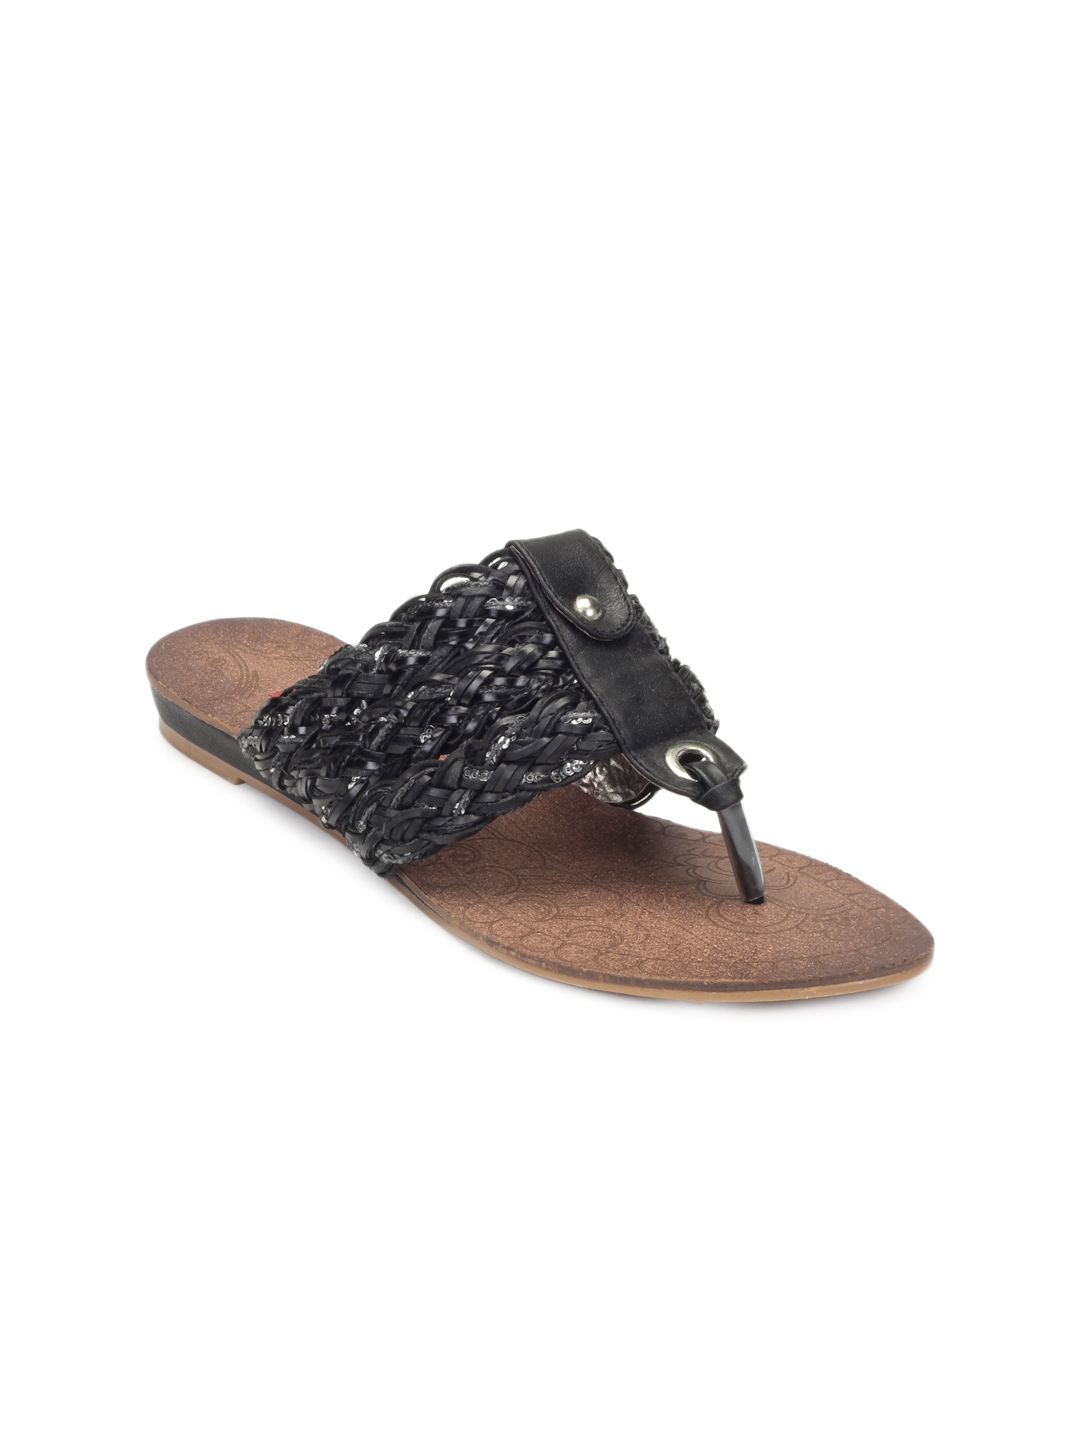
HM Women Black Flats
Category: Footwear / Shoes / Heels
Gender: Women
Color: Black
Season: Winter 2012
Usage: Casual